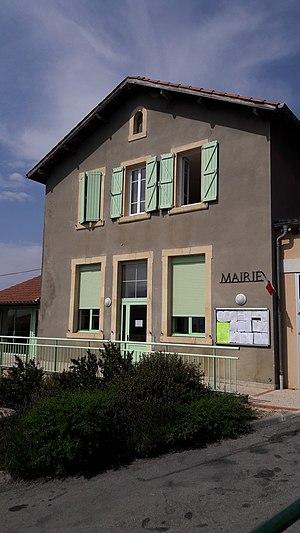
Mairie de Peyrouzet